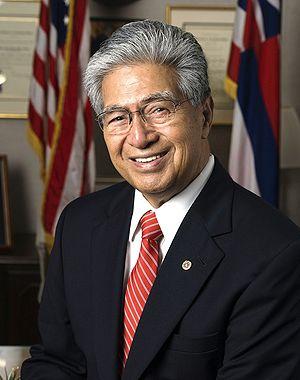
Le deuxième district congressionnel d’Hawaï est une circonscription électorale de l'État américain d'Hawaï dans laquelle est élu un représentant au Congrès des États-Unis.